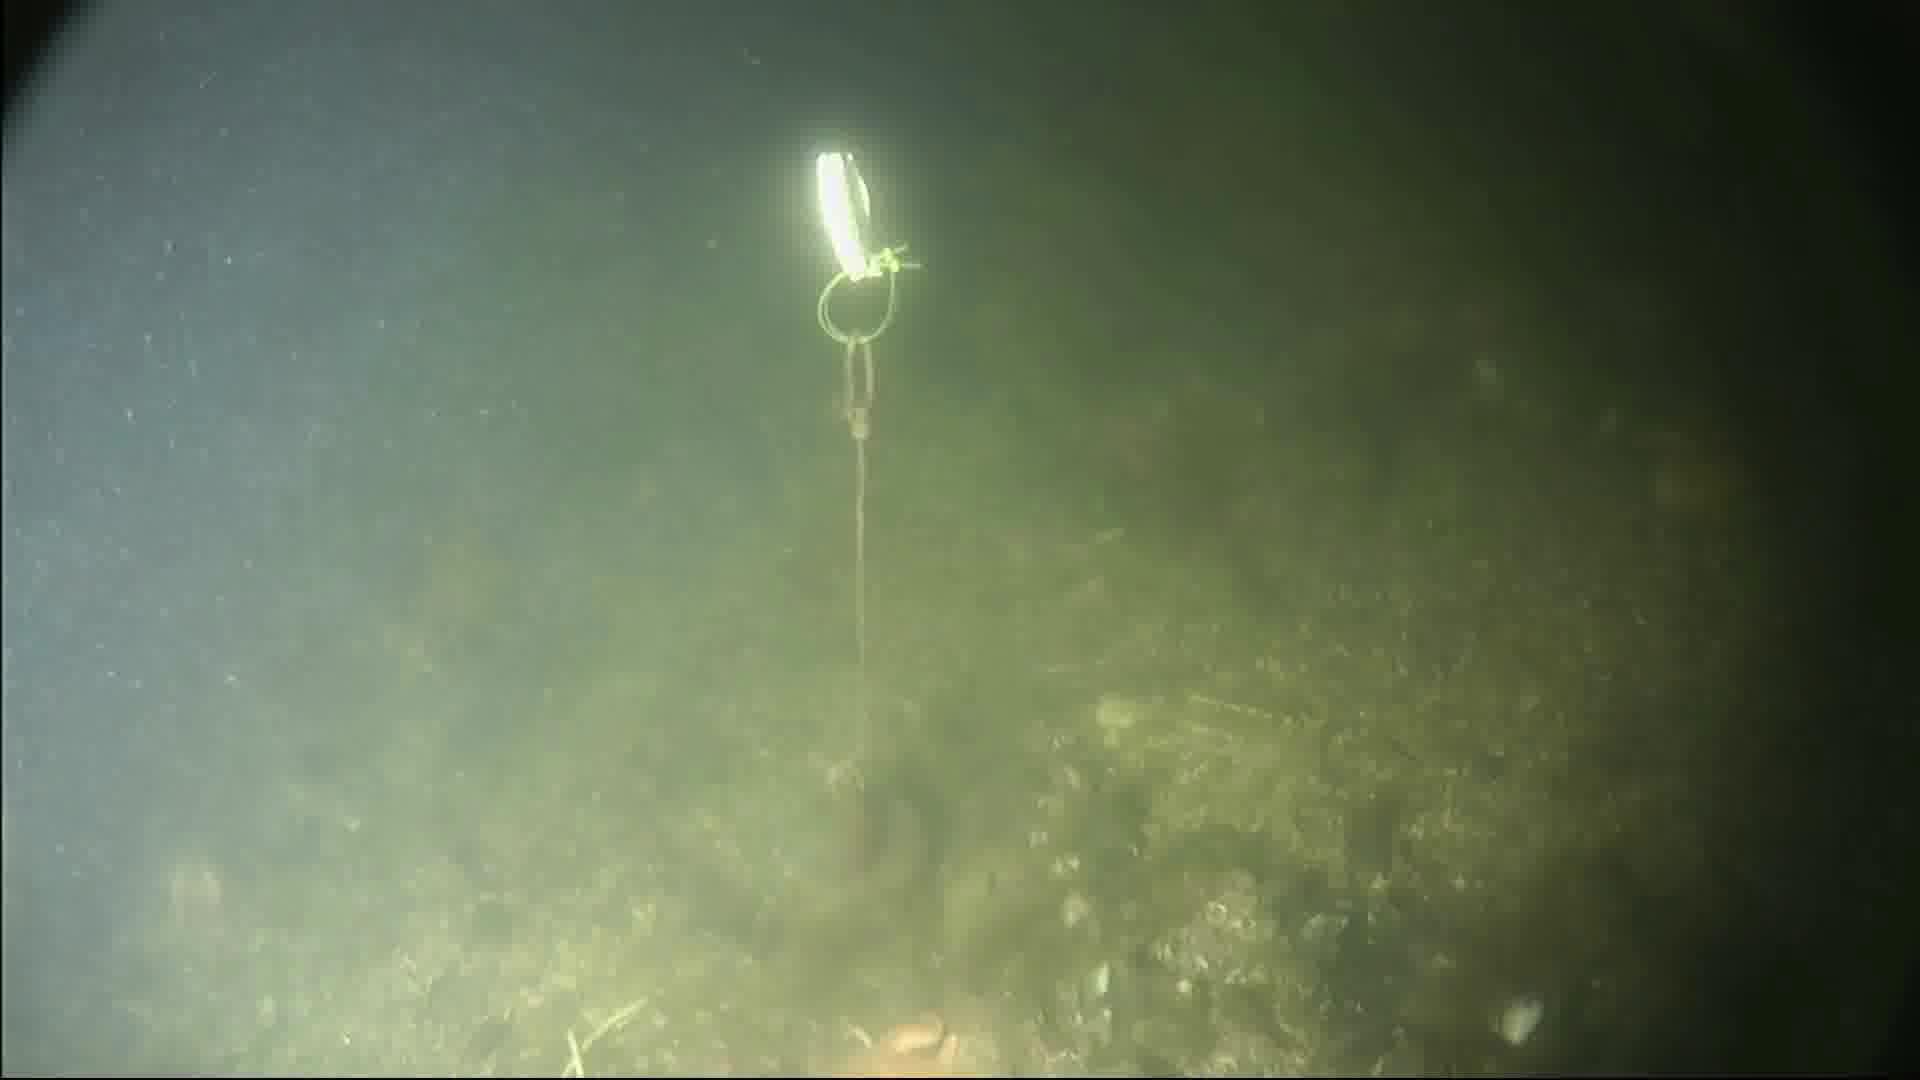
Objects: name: crab
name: starfish